Stanthorpe, Queensland

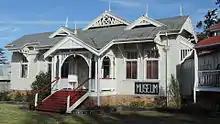
Old Stanthorpe Shire Council Chambers. Built in 1914, now part of the Stanthorpe Heritage Museum

Stanthorpe was founded by tin miners. People came from many countries to mine tin from 1872. Prior to 1872 this area boasted some large pastoral runs and a few prospectors in bark huts. At that time, the area was known as 'Quart Pot Creek'. The Private Township of Stannum existed in the area along one side of the present main street. With the discovery of tin and the influx of miners and new businesses, a 'more suitable' name was sought by the town fathers. Thus, Stanthorpe became the name which encompassed all, as this area became for a time, the largest alluvial tin mining and mineral field in Queensland. Stanthorpe literally means 'tintown', as Stannum is Latin for 'tin' and thorpe is Middle English for 'village'. The Queensland Surveyor General, Augustus Charles Gregory, is credited with coining the name in 1872.